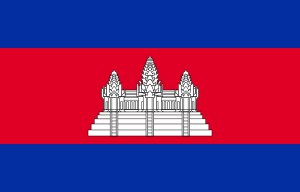
Angkor Wats historie / Den vestlige opdagelse
Angkor Wat har været afbilledet på alle Cambodjas nationale flag siden 1863.
Angkor Wats historie beskriver historien for templet Angkor Wat i Cambodja.